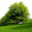
Label: oak_tree